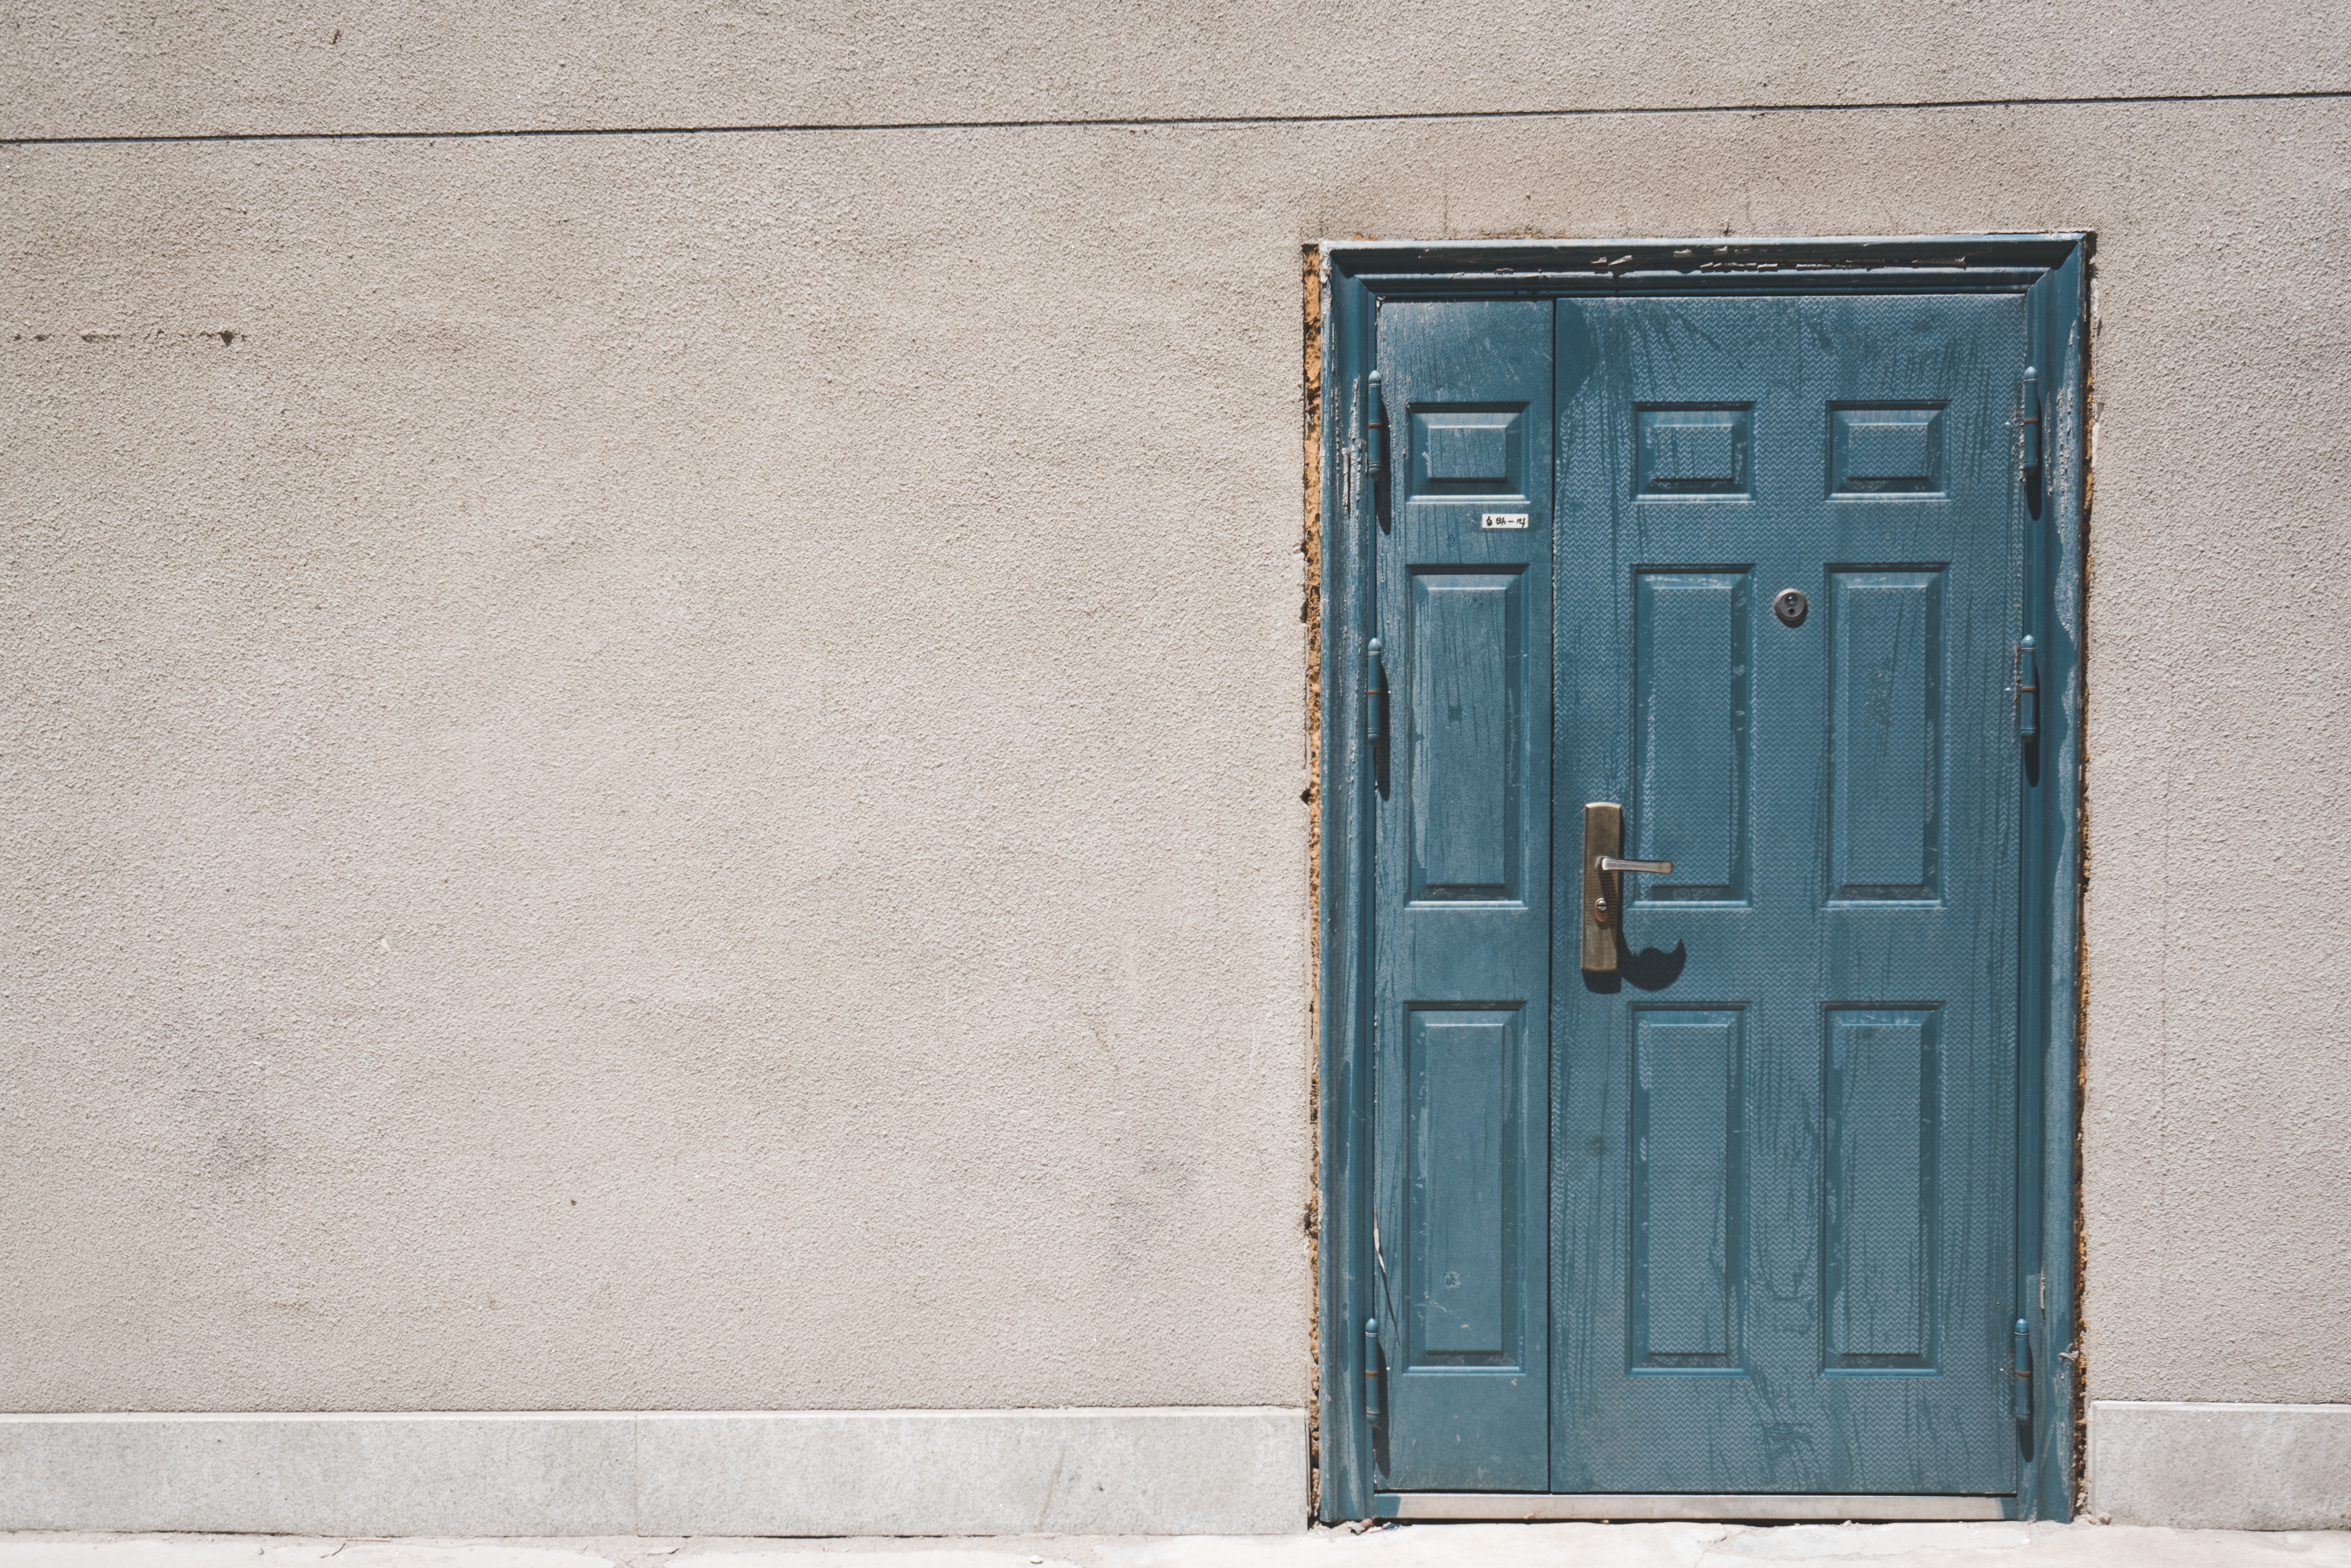
wood, white, window, wall, facade, blue, furniture, door